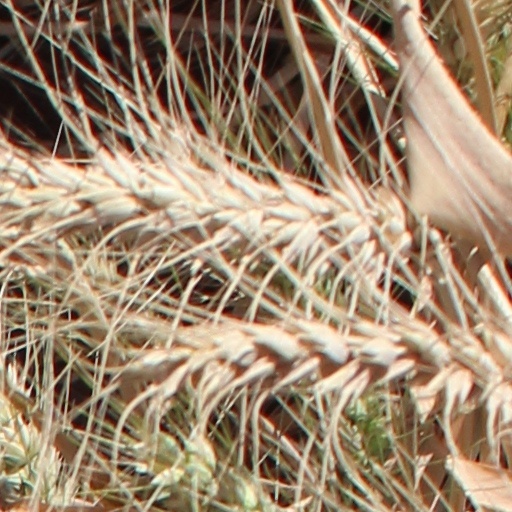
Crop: wheat